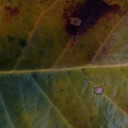
Label: Cerscospora